Christians Plejehus

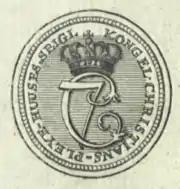
Seal from Christians Plejehus

In the early 1760s, Christian Carl Pflueg. an officer in the engineering troops, proposed an improvement of the conditions in the home for war veterans at Ladegården. In 1764, the fieldmarshal-general assigned him as an assistant to the director of the institution. The following year he left the engineering troops to assume a position as director of a new institution which was given the name Christians Plejehjem after Christian VII. "Kammerråd" Gilles Vilhelm Faenen's former factory site in Store Kongensgade was chosen as the location of the new institution and Plejehus designed the buildings which were completed in 1769. The complex contained a linen weaving mill operated by the residents using yarn made by soldier wives and daughters. Other crafts were also practiced in the facility. The complex was originally intended for 300 residents but was home to 500 by 1772 approximately half of which were children.